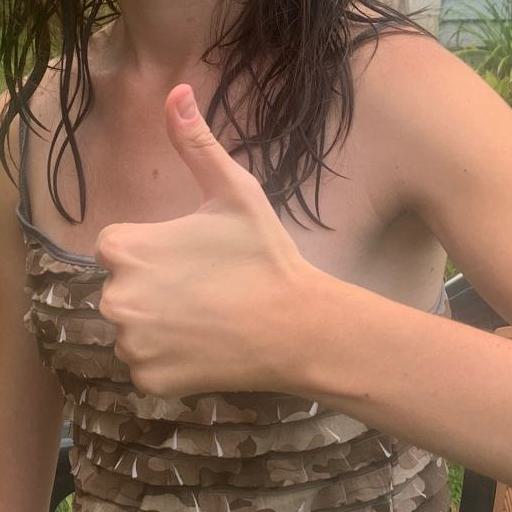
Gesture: like